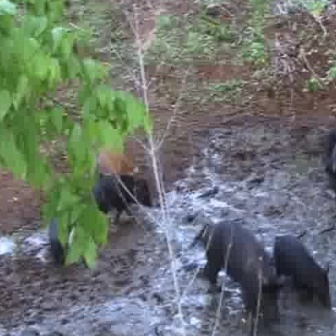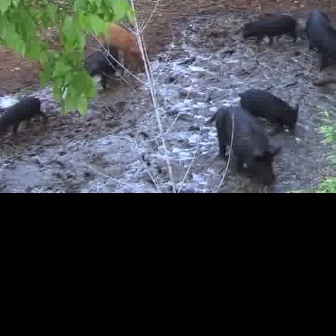
  Please identify the target specified by the bounding box [184,219,293,329] in the first image and locate it in the second image. Return the coordinates in [x_min,y_min,x_max,y_max] format.
Answer: [204,104,283,183]